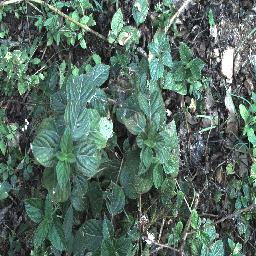
Label: lantana